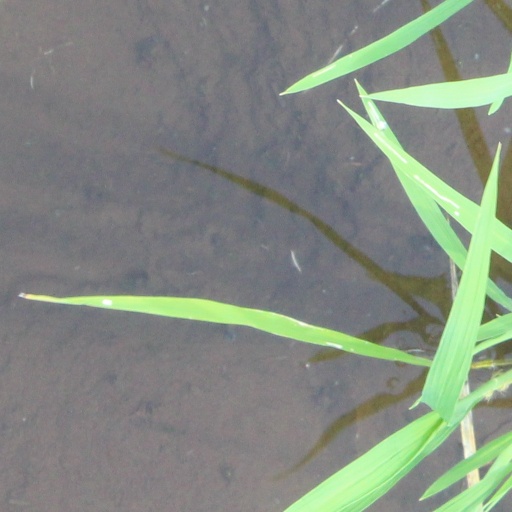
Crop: rice